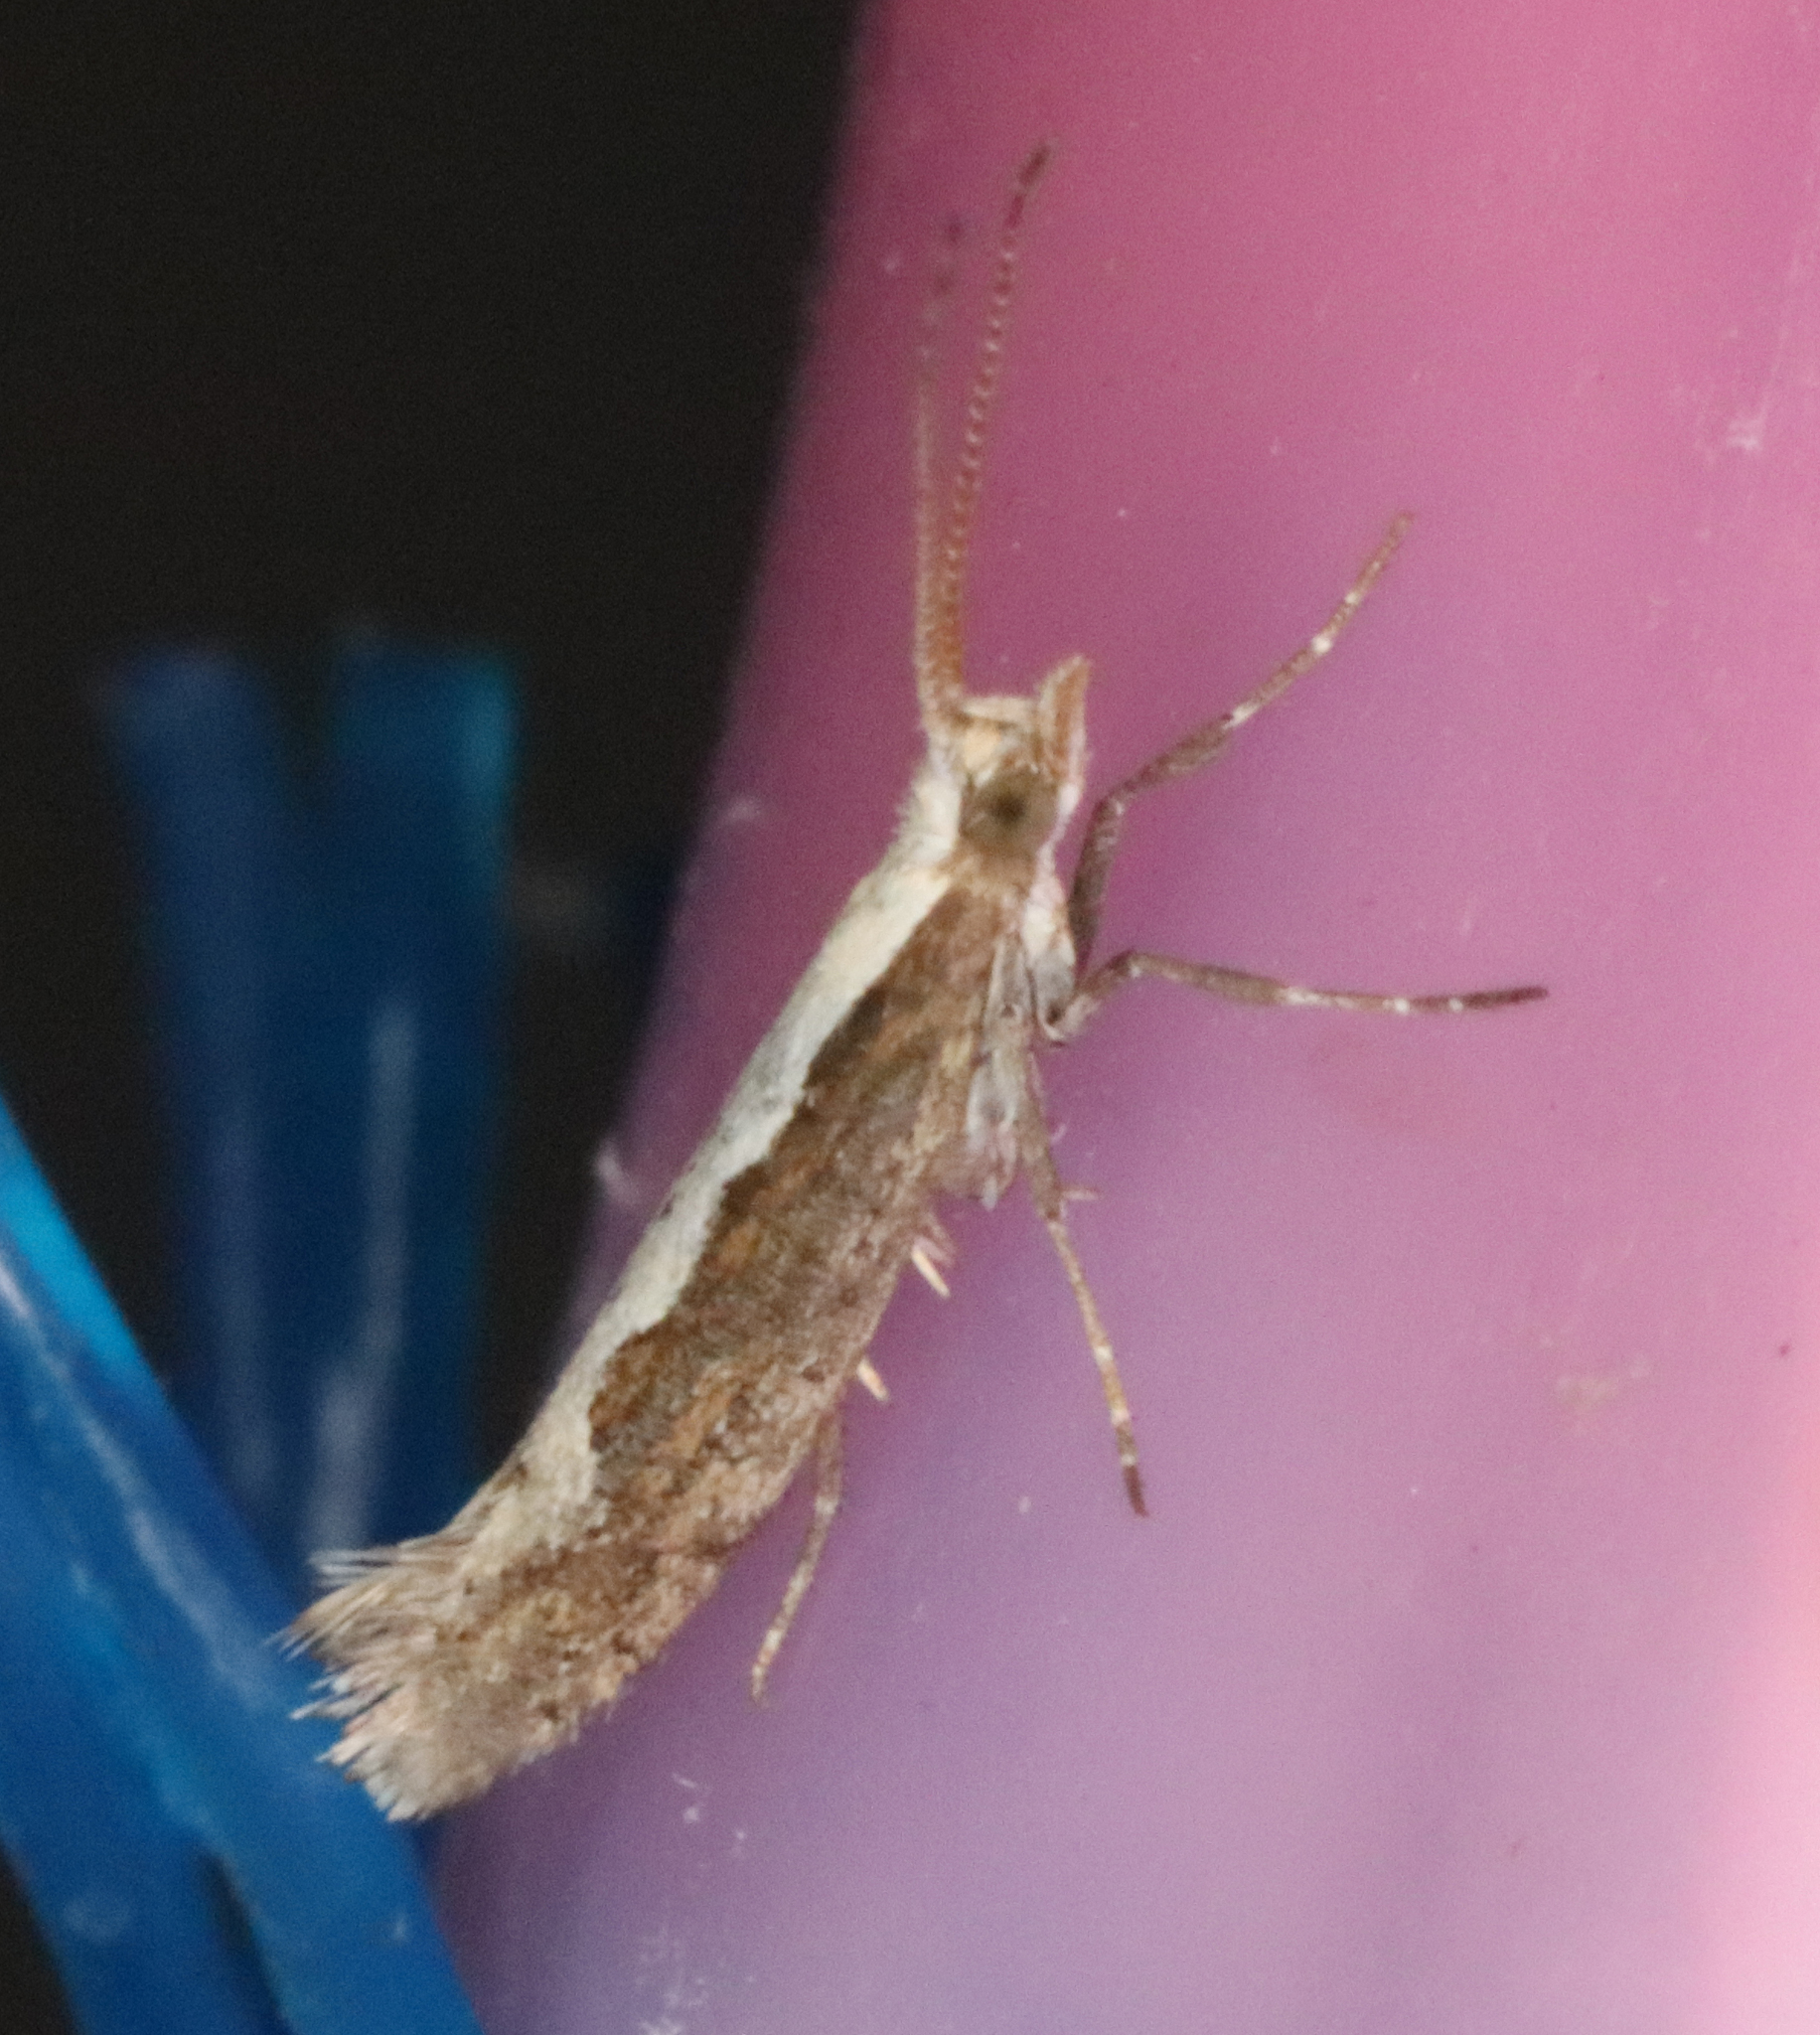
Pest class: diamondback_moth